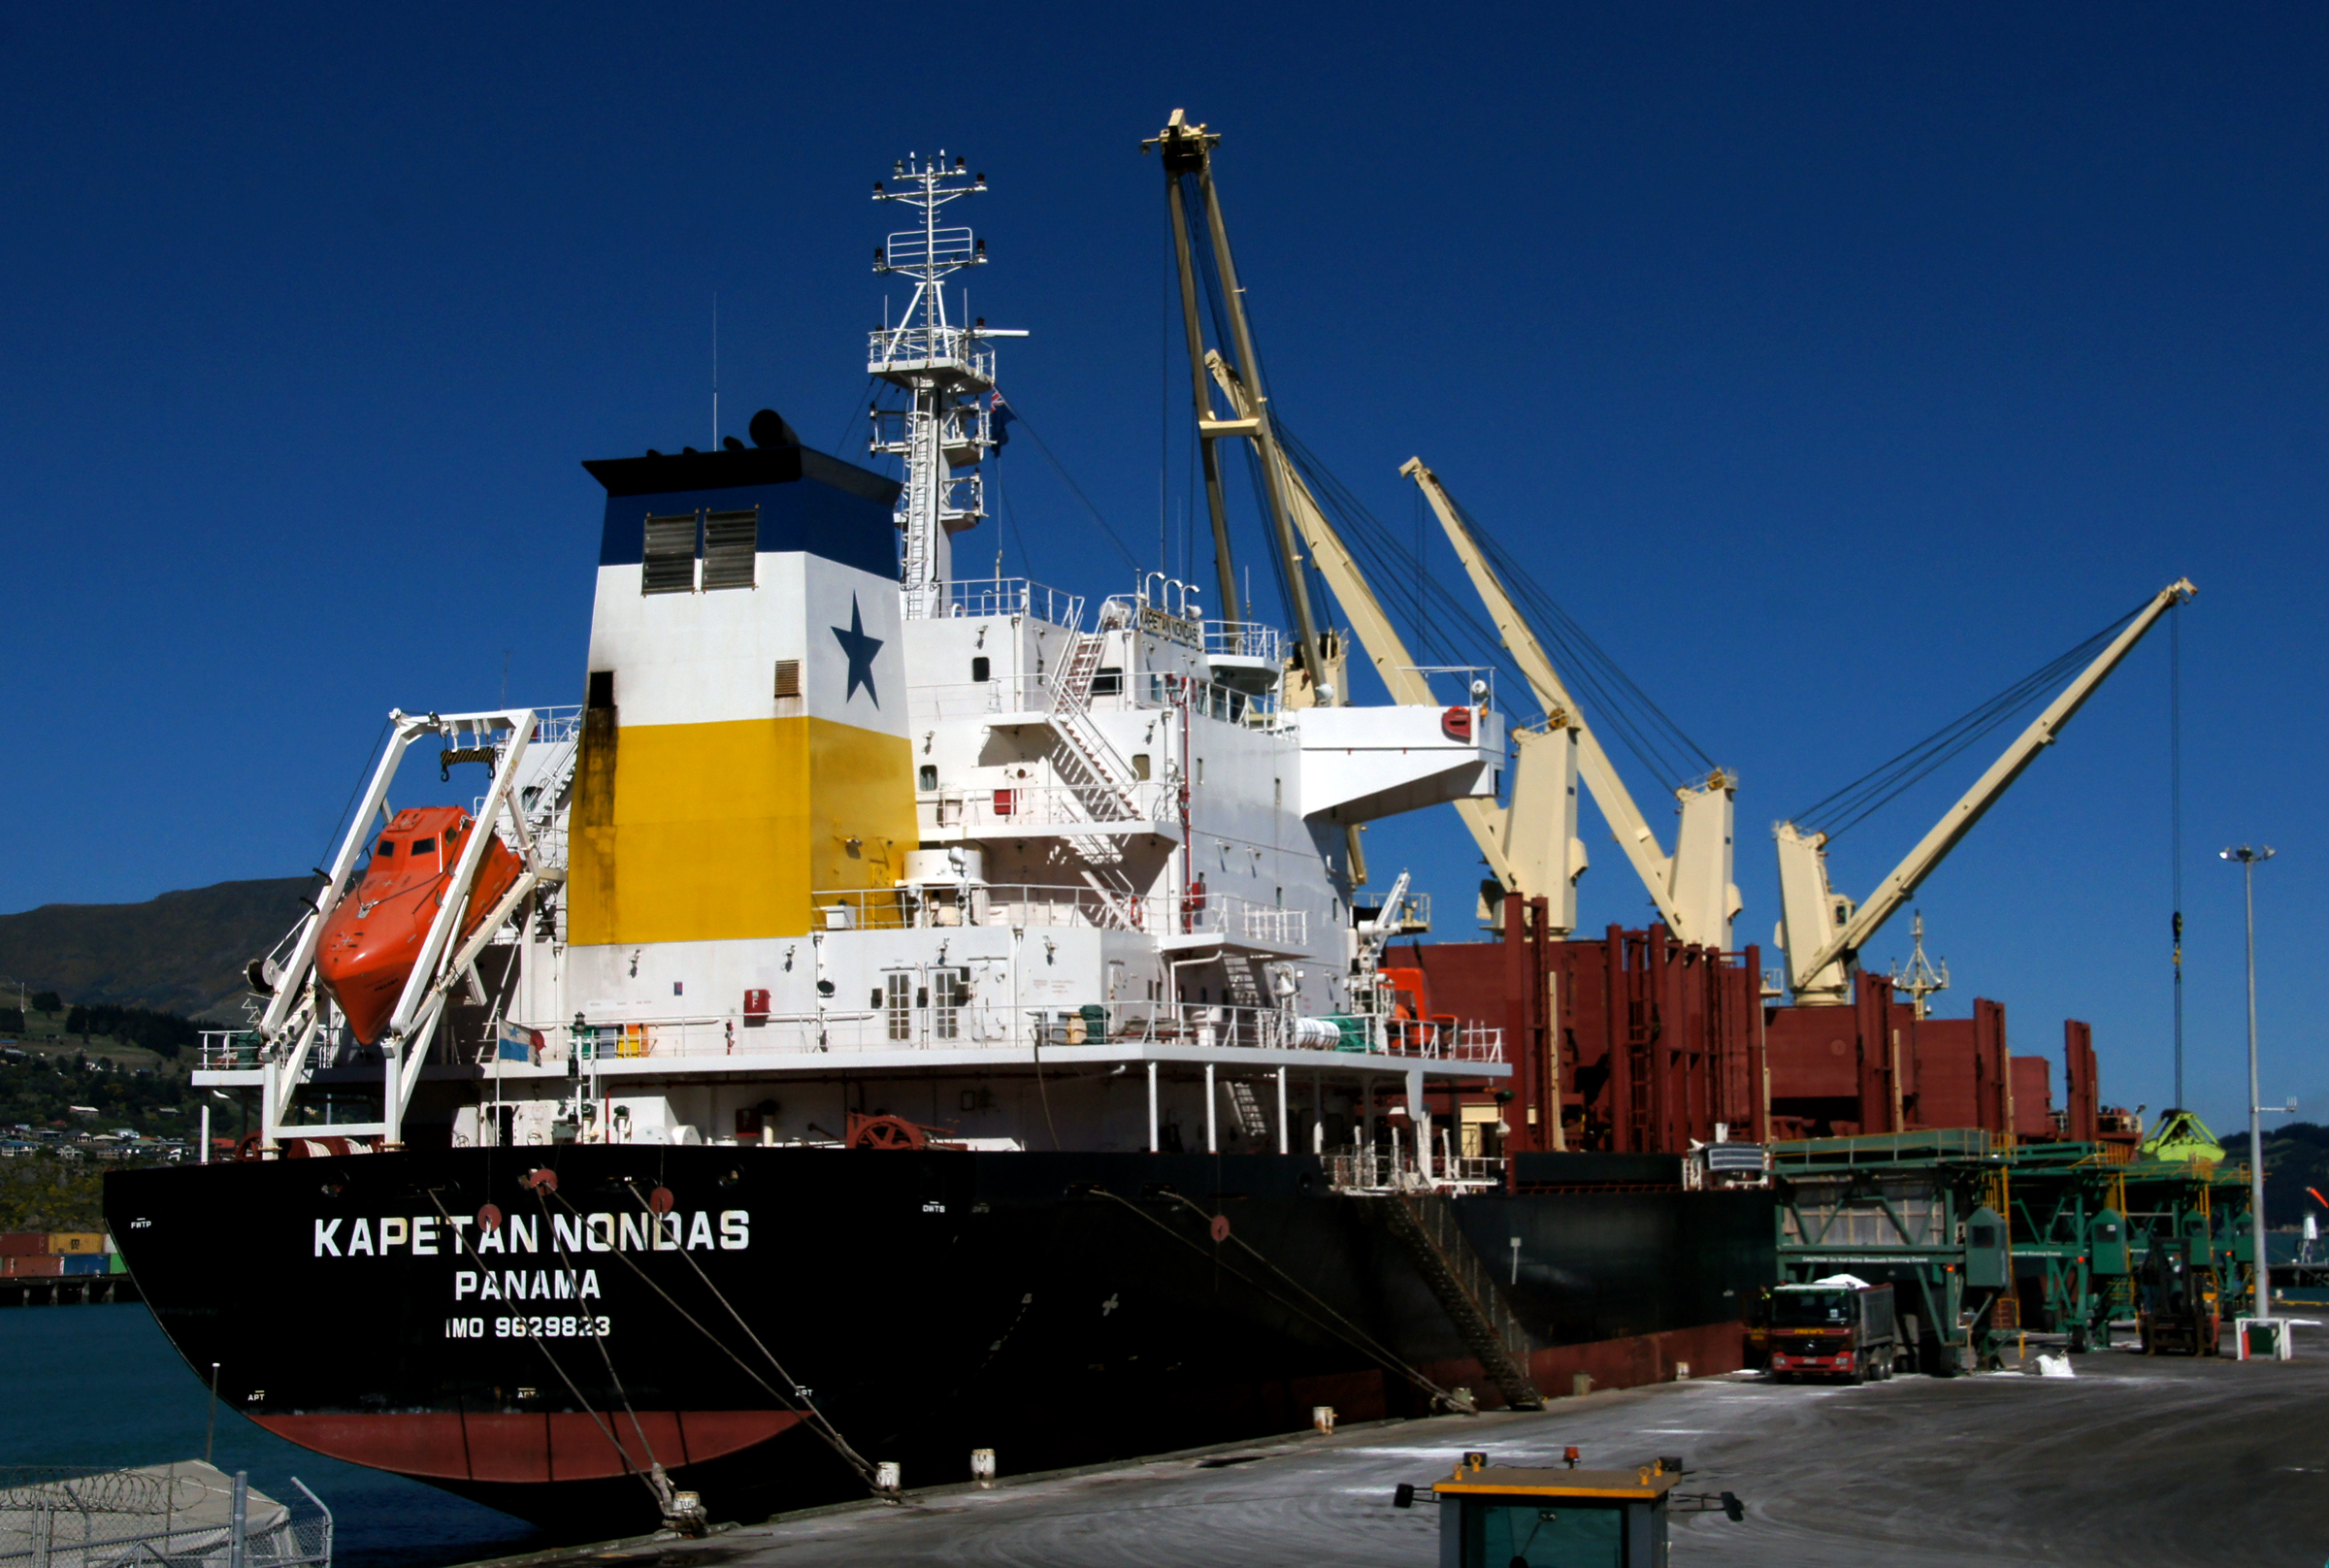
ship, transport, vehicle, harbor, port, cargo ship, publicdomain, infrastructure, cargoship, bulkcarrier, tugboat, watercraft, kapetannondas, imo9629823, 3fgk5, arvidmaritinesa, container ship, freight transport, bulk carrier, floating production storage and offloading, offshore drilling